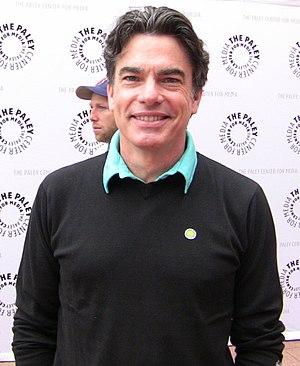
Peter Gallagher est un acteur américain né le 19 août 1955 à Armonk, dans l'État de New York.
Sanford « Sandy » Cohen est un personnage fictif du feuilleton télévisé Newport Beach. Il est interprété par l'acteur Peter Gallagher.
Newport Beach est une série télévisée américaine en 92 épisodes de 42 minutes, créée par Josh Schwartz et diffusée du 5 août 2003 au 22 février 2007 sur le réseau FOX et en simultané sur le réseau CTV au Canada.